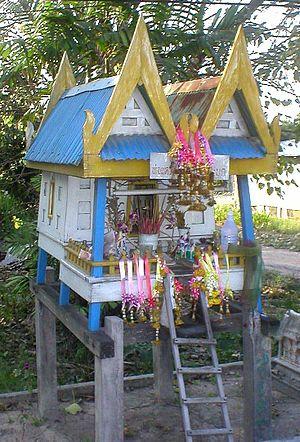
Maison des esprits (Thaïlande) Une maison des esprits (Culte animiste) de construction artisanale. Prise de vue personnelle. Pattaya (Thaïlande) Novembre 2004 fr:Utilisateur:Siren
La Maison des esprits est la manifestation d'un culte animiste encore très vivace en Thaïlande et dans les pays bouddhistes environnants.